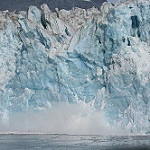
Scene: Outdoor